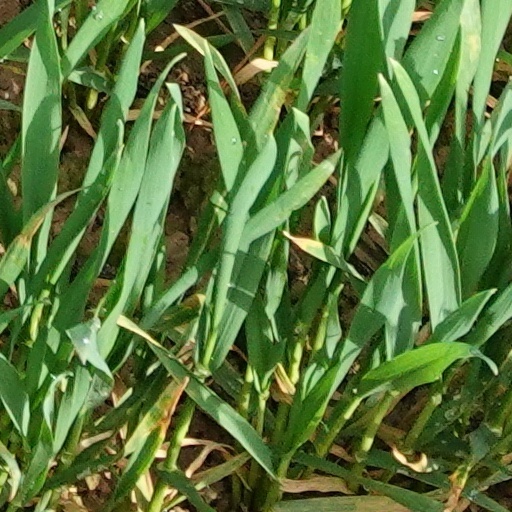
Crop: wheat